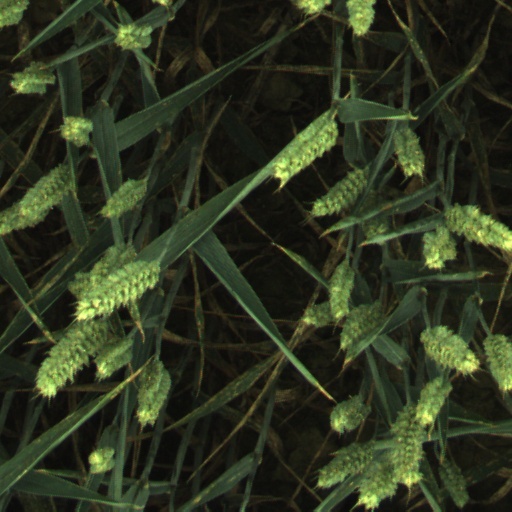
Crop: wheat